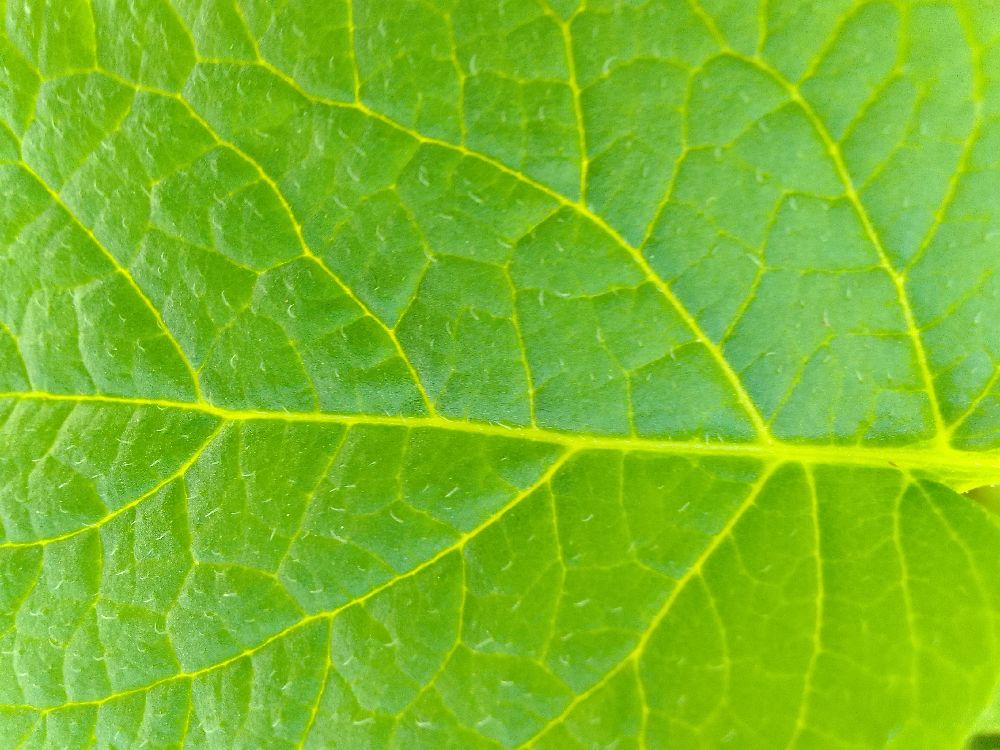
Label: Healthy